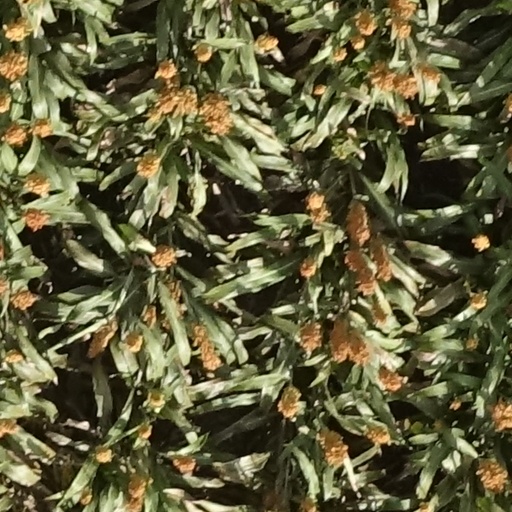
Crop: sorghum